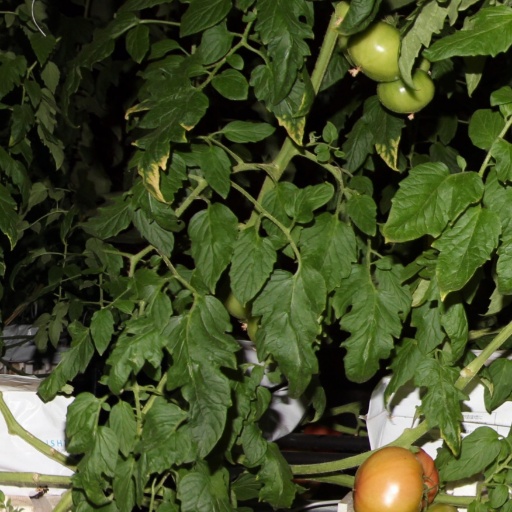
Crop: tomato